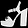
Label: Sandal